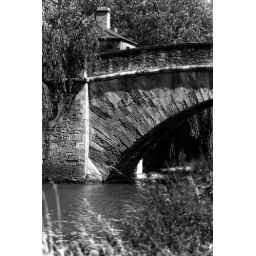
This is the bridge into Lechlade, in Gloucestershire. With a house built into the bridge